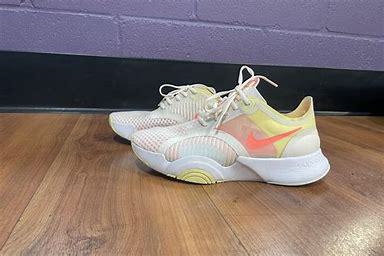
Brand: Nike
Model: Superrep Go